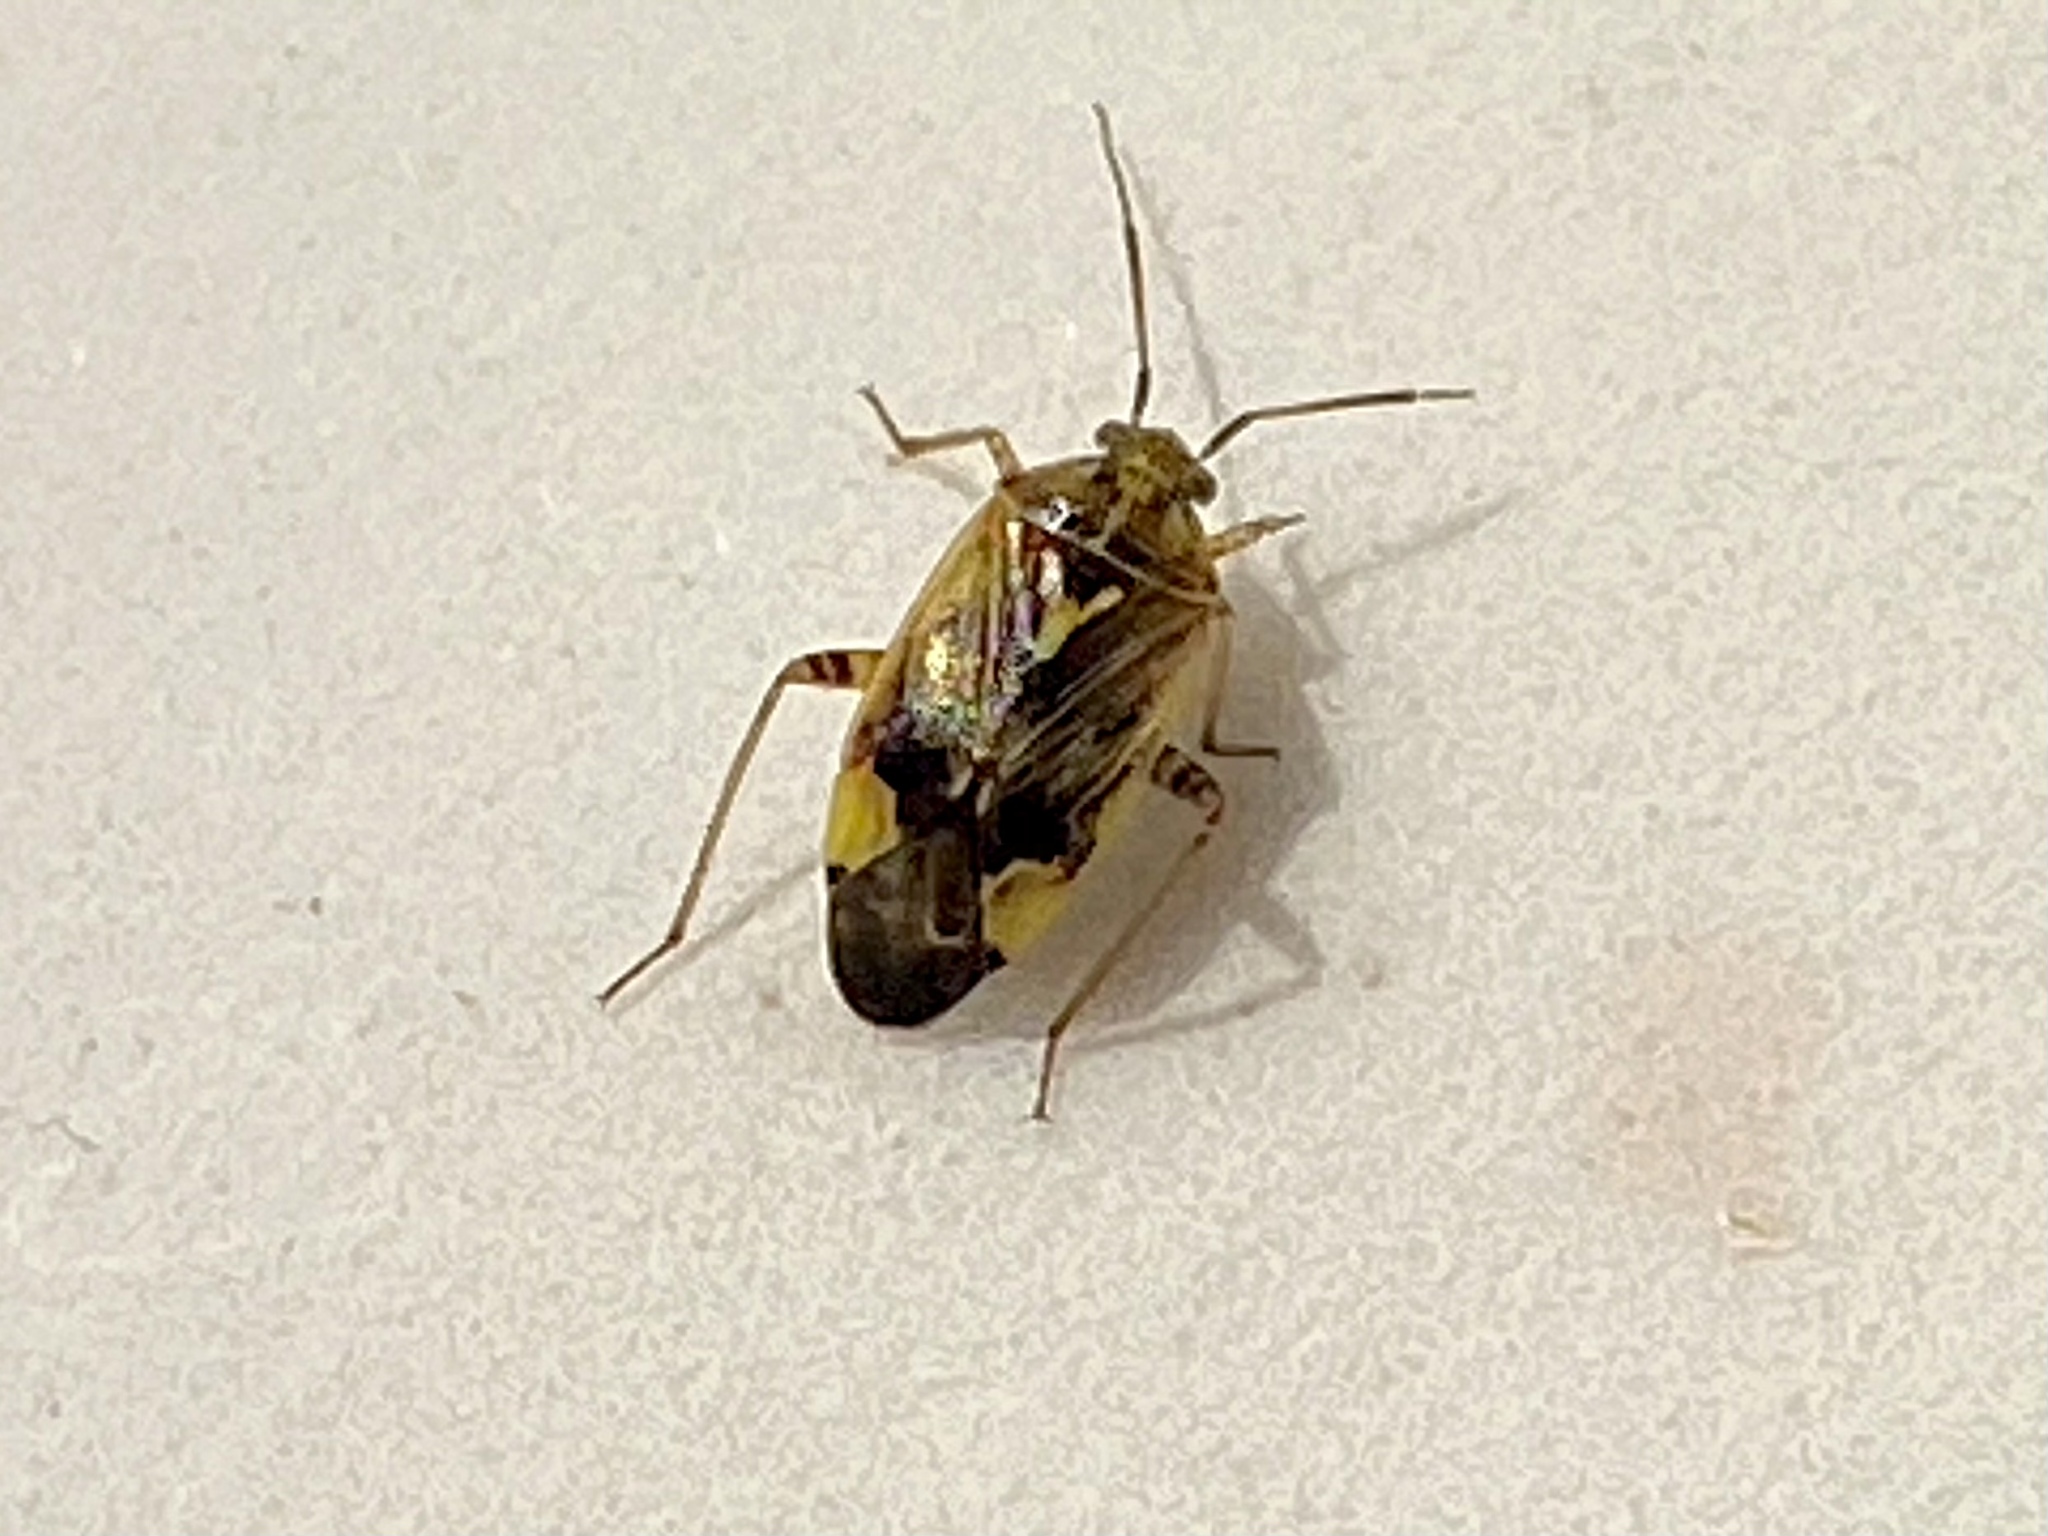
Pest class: lygus_bug